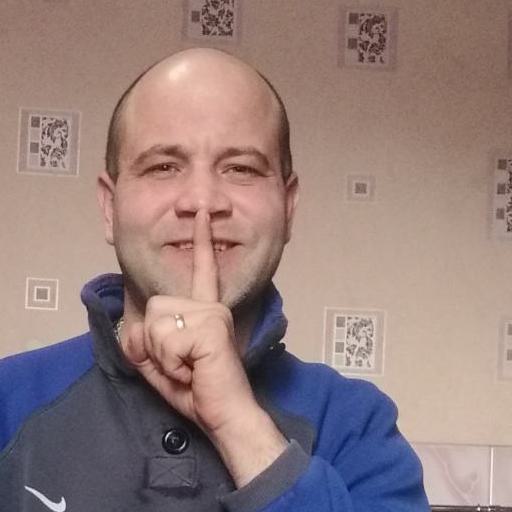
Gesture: mute